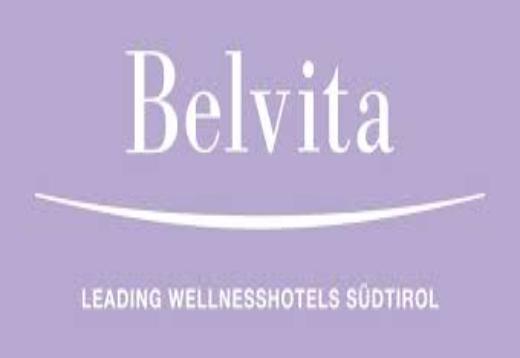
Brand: Belvita
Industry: Food